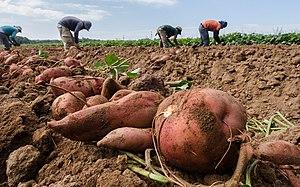
Quatre hommes récoltant des patates douces rouges.
La culture de la patate douce se pratique dans toutes les régions tropicales et subtropicales du monde, dans une bande allant de 30° de latitude Nord à 30° de latitude Sud. Cette culture s'étend sur une surface totale de 9,2 millons d'hectares, dans plus de 115 pays, pour un rendement moyen en tubercules de 12,3 tonnes par hectare.